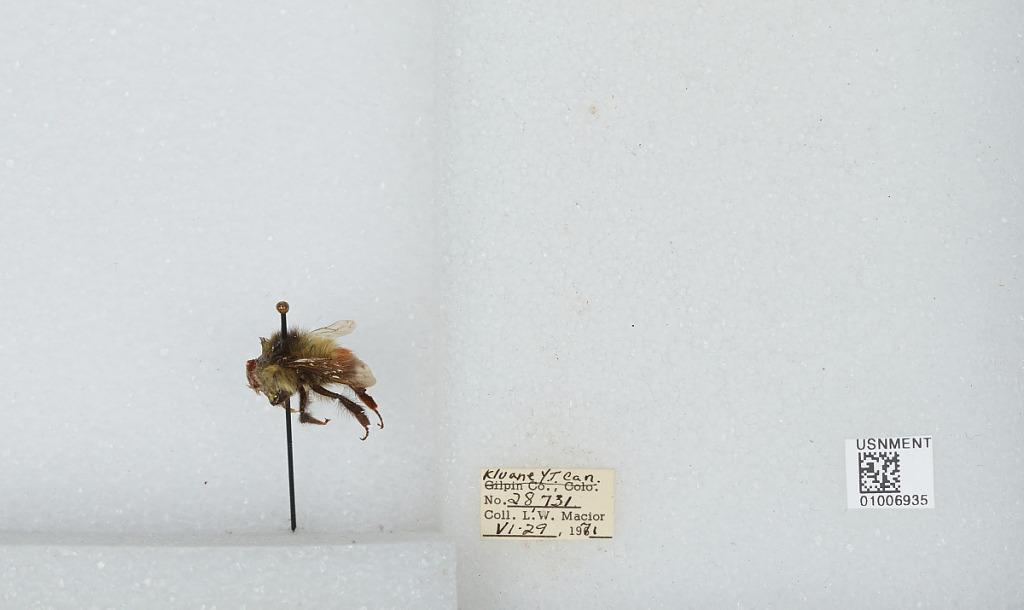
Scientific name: Bombus (Pyrobombus) flavifrons Cresson
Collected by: L. Macior
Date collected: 1971-6-29
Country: Canada
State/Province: Yukon Territory
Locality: Kluane
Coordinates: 60.75, -139.5